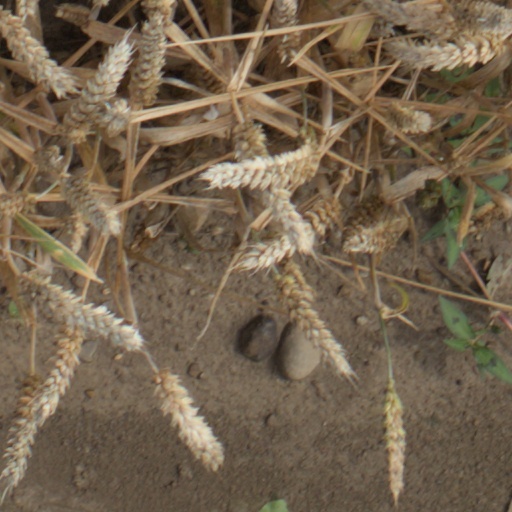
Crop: wheat